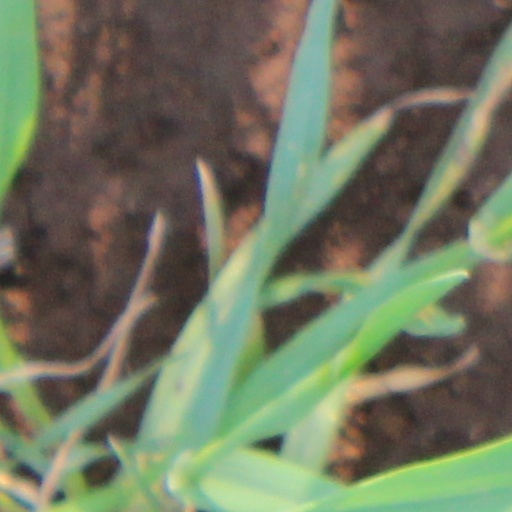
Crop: wheat